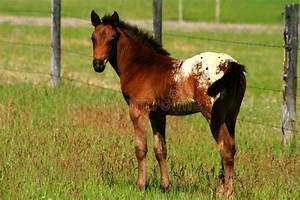
horse